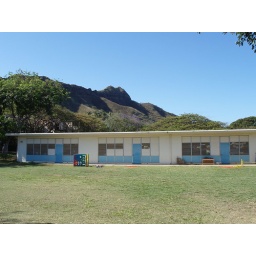
Walking up the road to Diamond Head. A school with mountains in the distance.